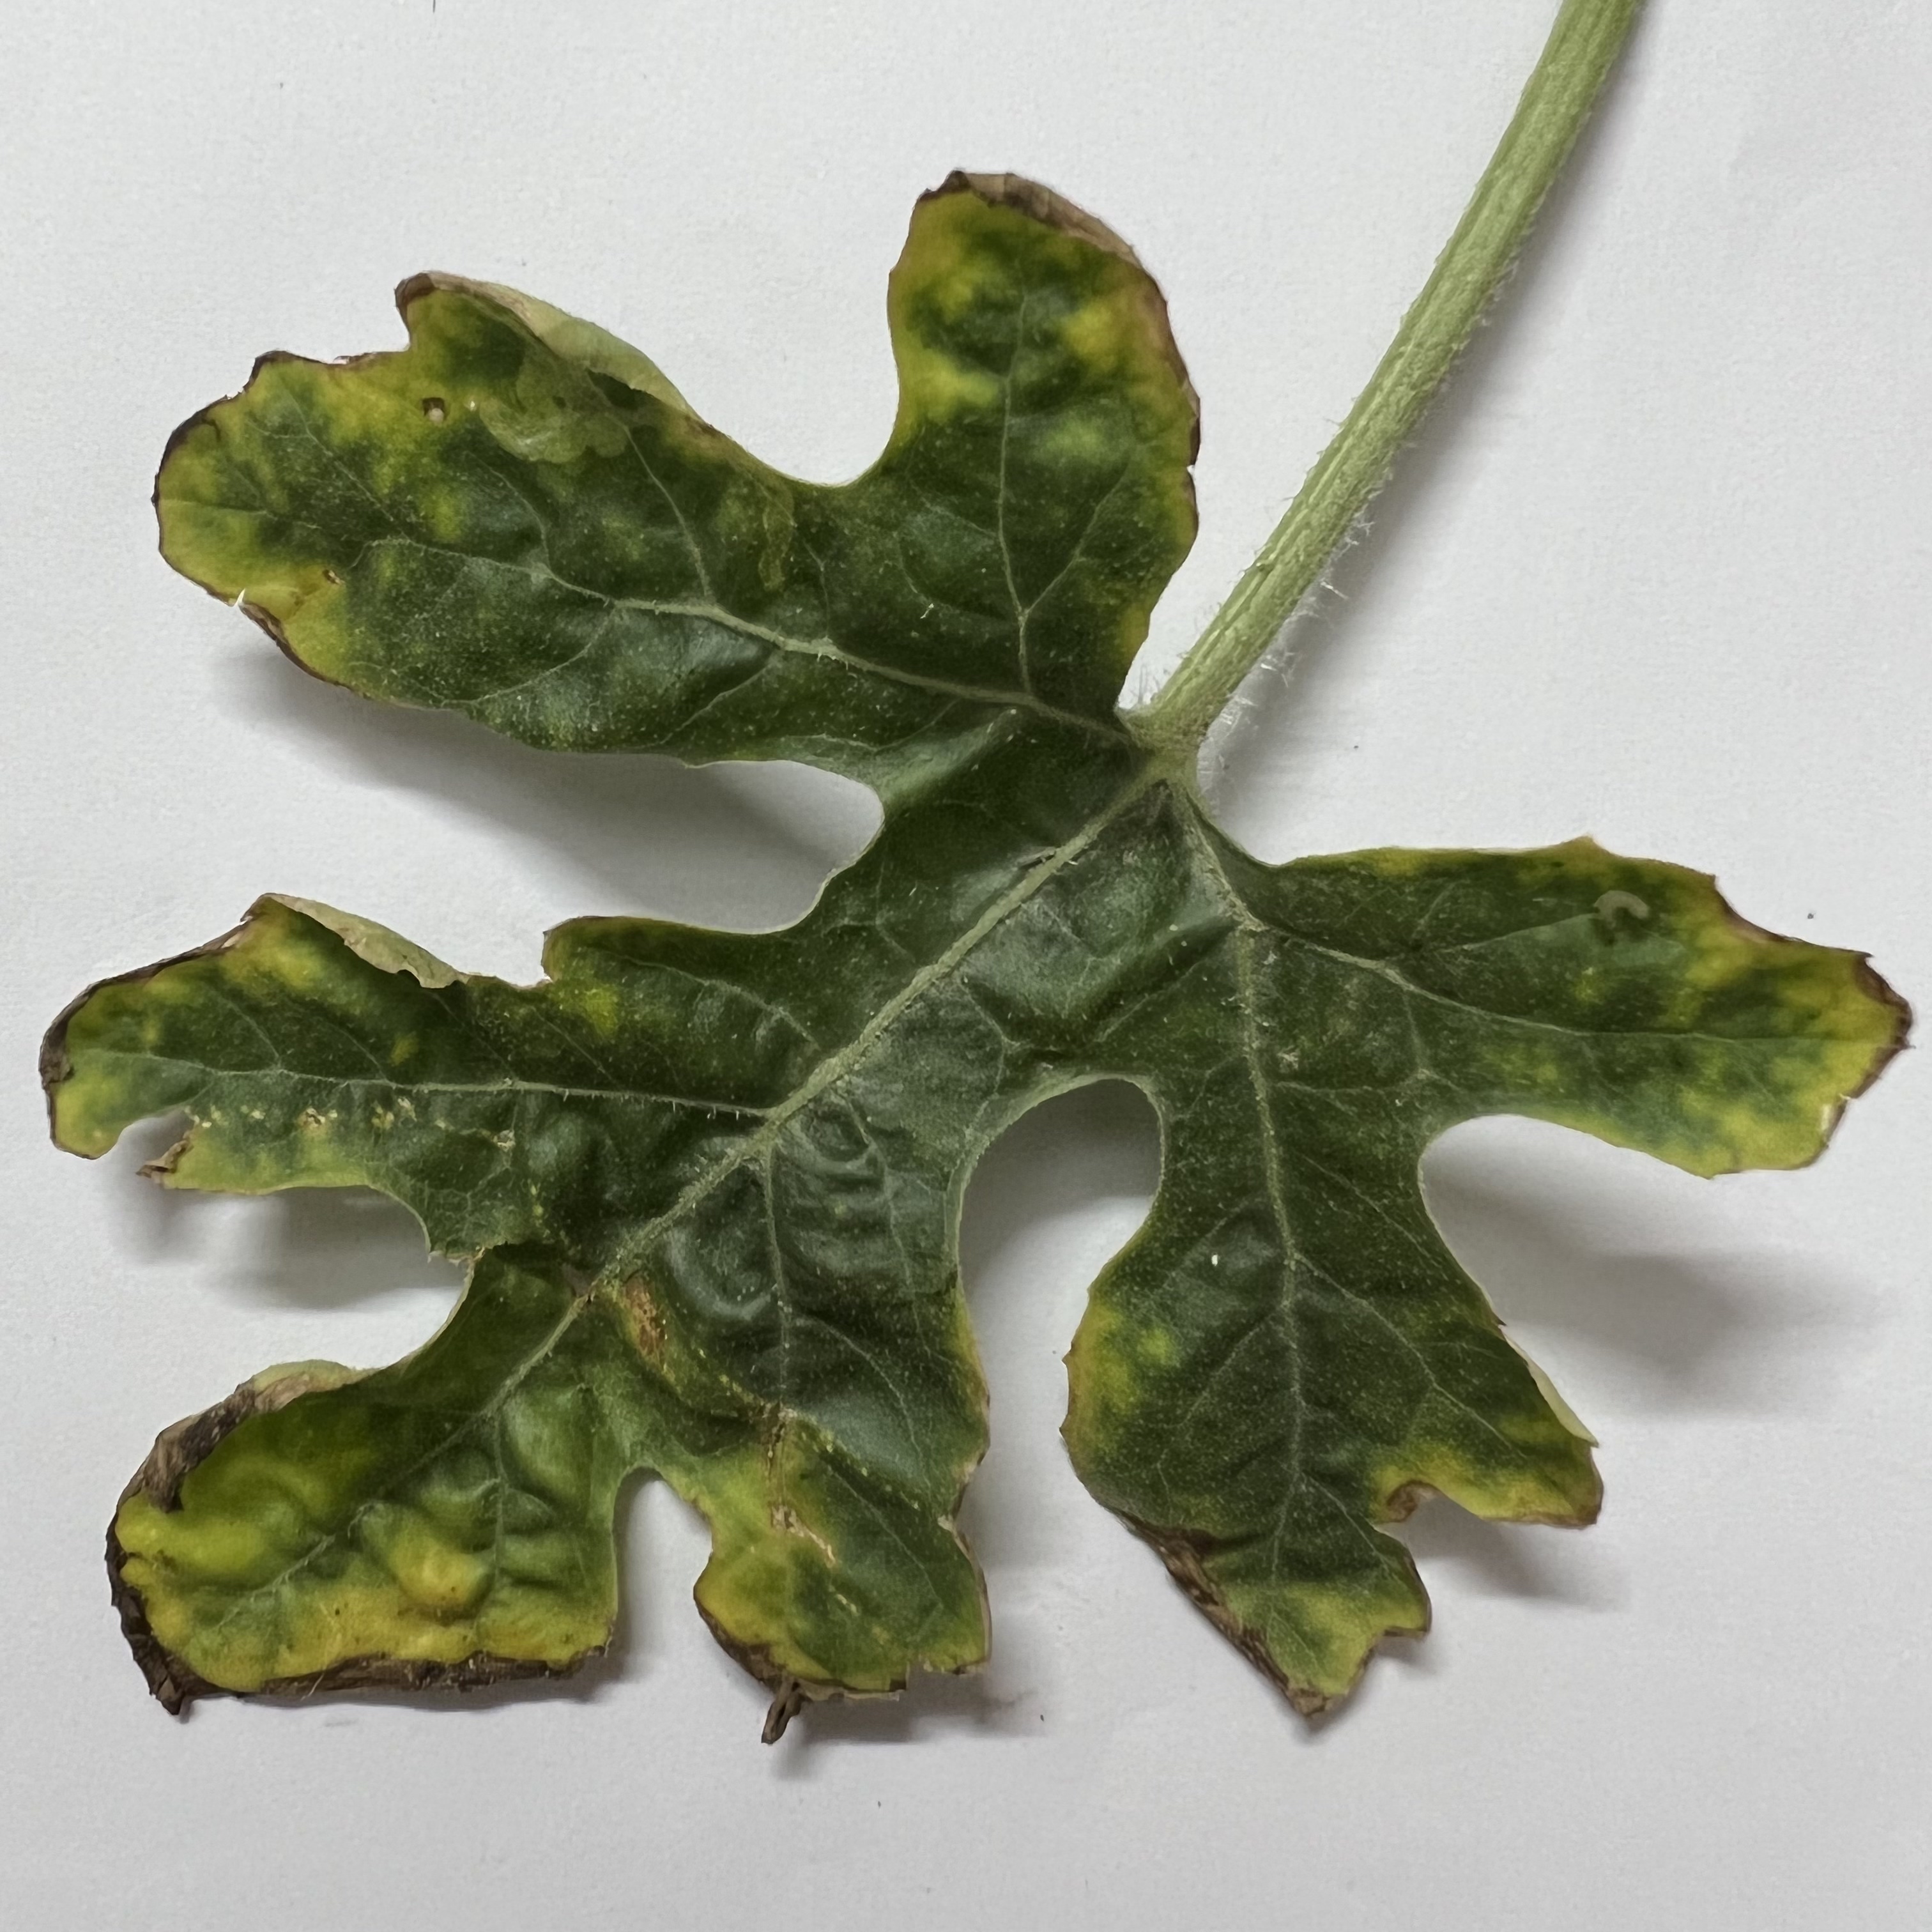
Label: Downy_Mildew